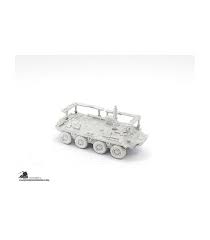
Label: BTR